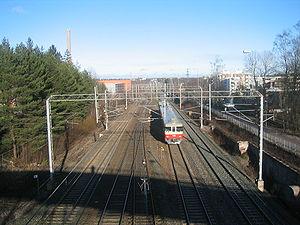
La voie ferrée Helsinki-Riihimäki finnois : Helsinki-Riihimäki-rata est une voie ferrée du réseaux de chemin de fer finlandais qui va de Helsinki à Riihimäki.
La voie ferroviaire principale de Finlande est une voie ferroviaire traversant la Finlande du nord au sud selon le parcours Helsinki–Hämeenlinna–Tampere–Seinäjoki–Kokkola–Oulu.